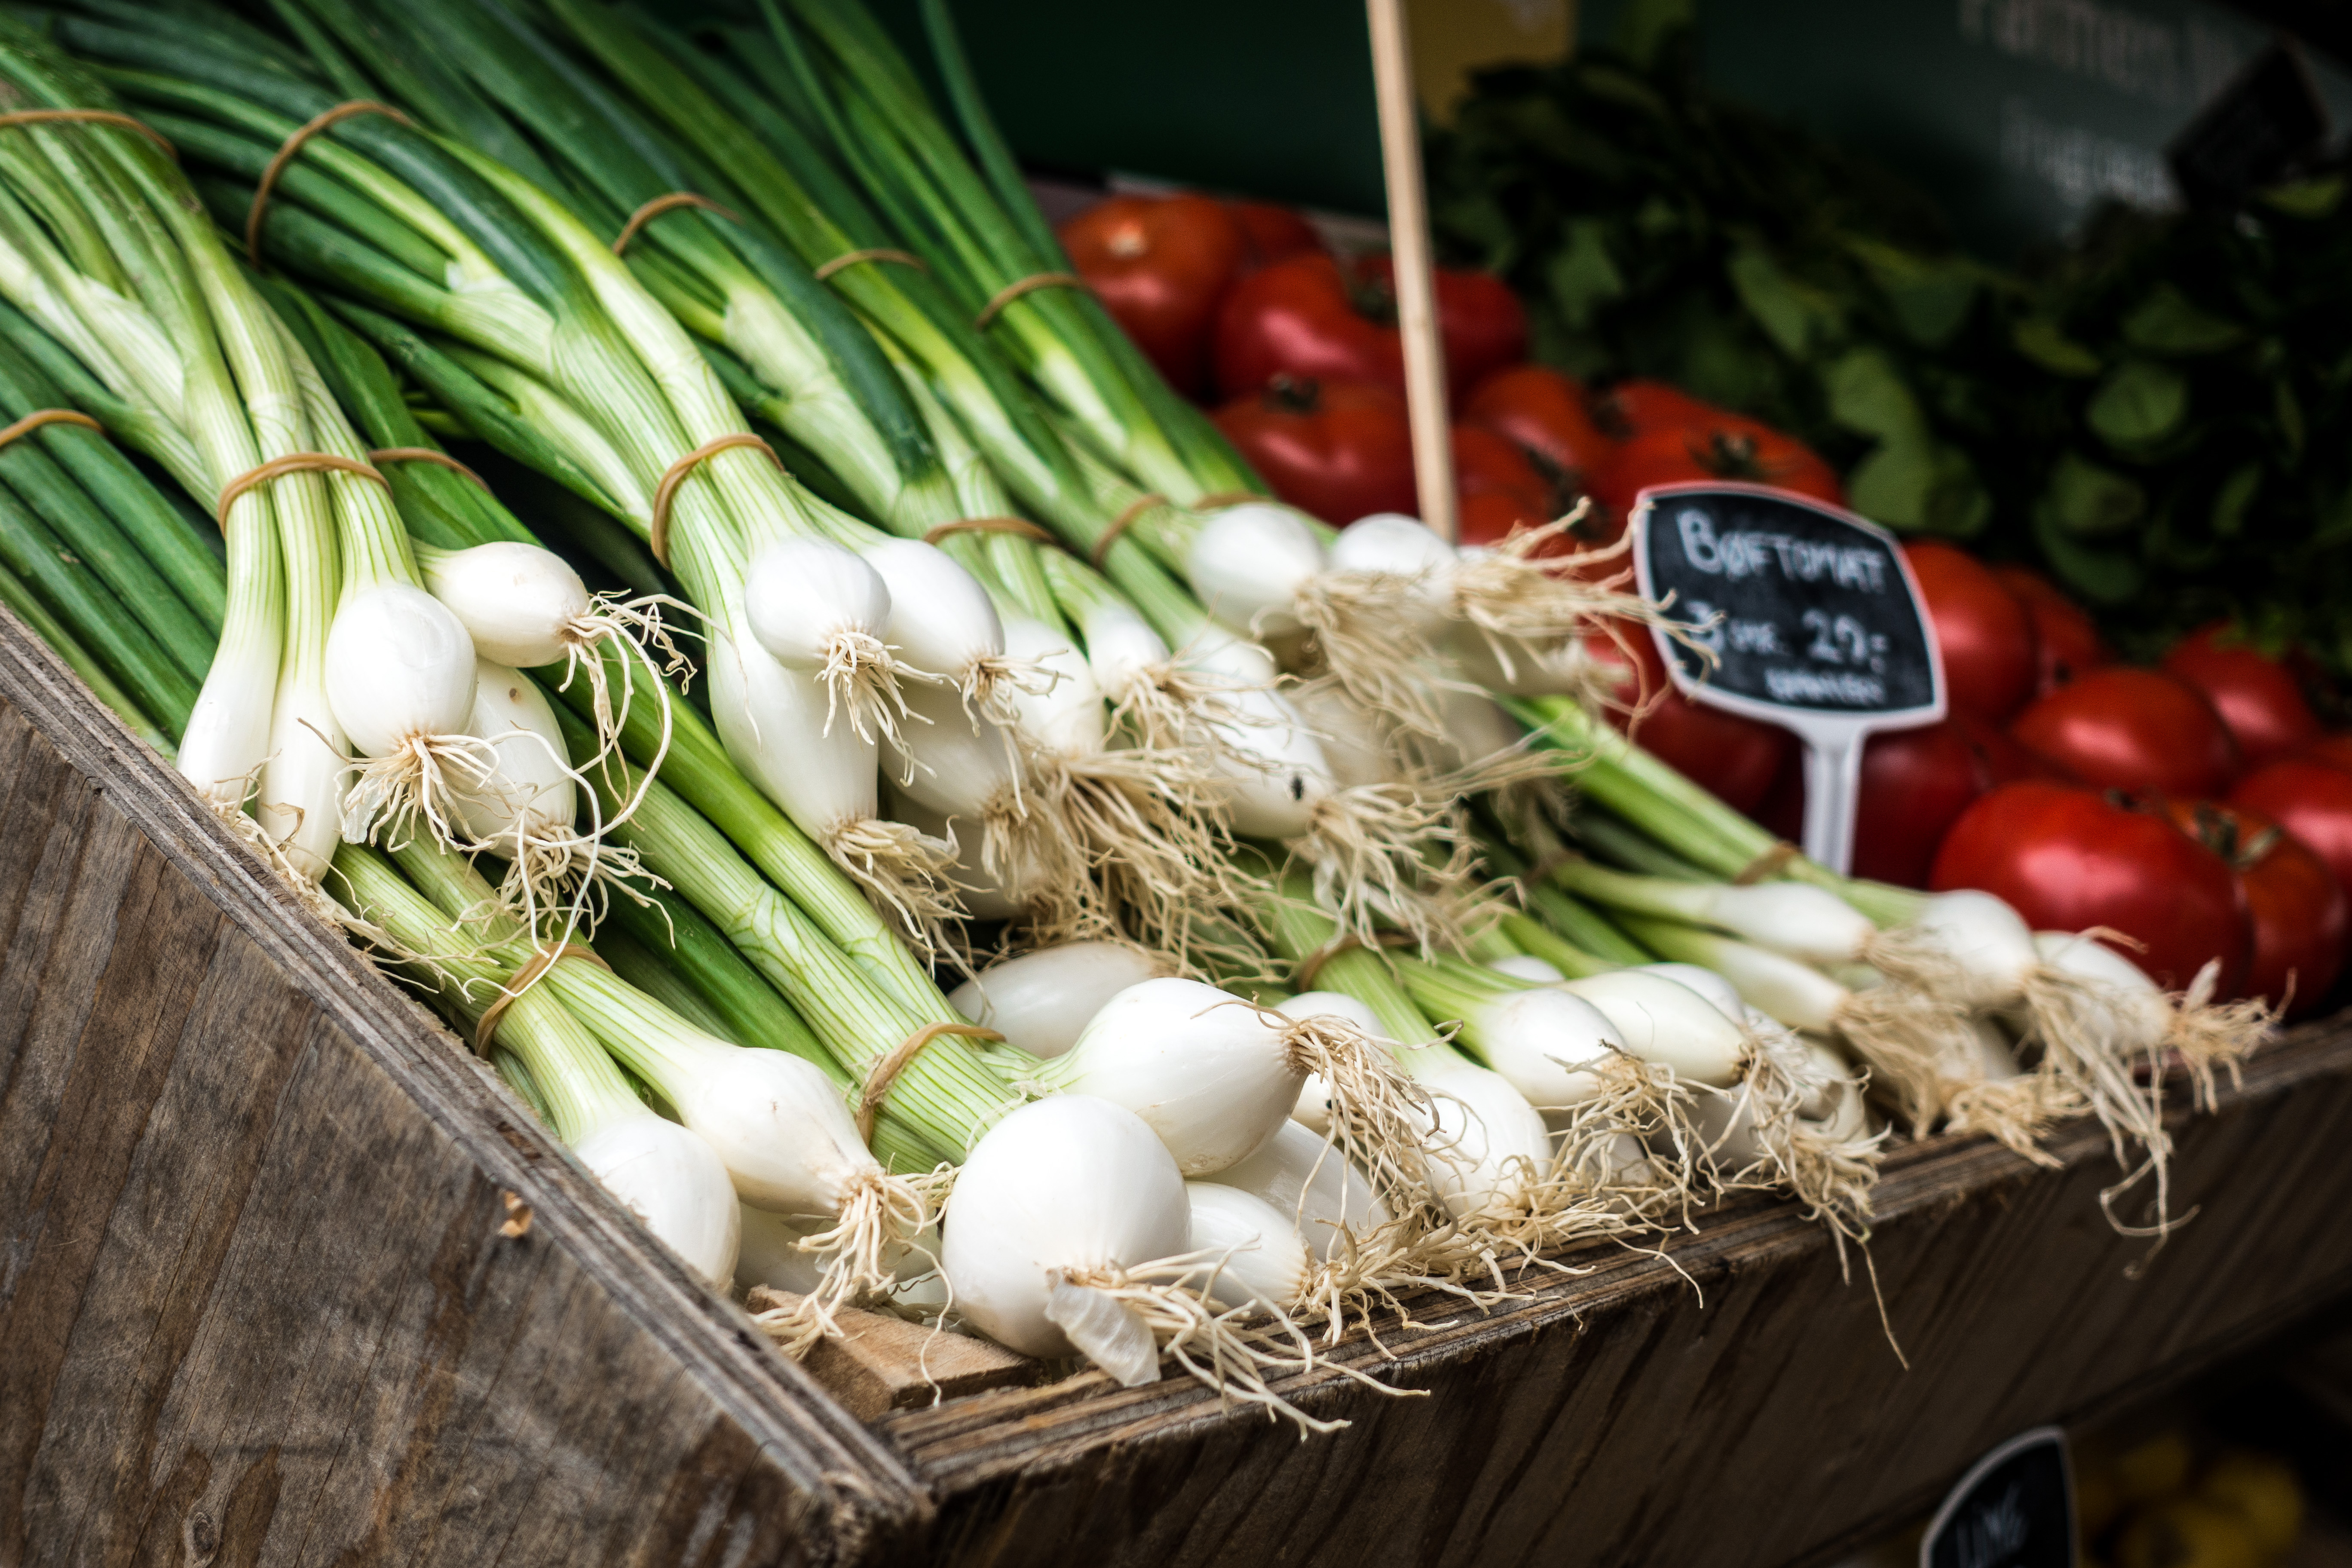
Cal ot, natural foods, local food, vegetable, welsh onion, scallion, food, leek, plant, produce, ingredient, vegan nutrition, shallot, vegetarian food, allium